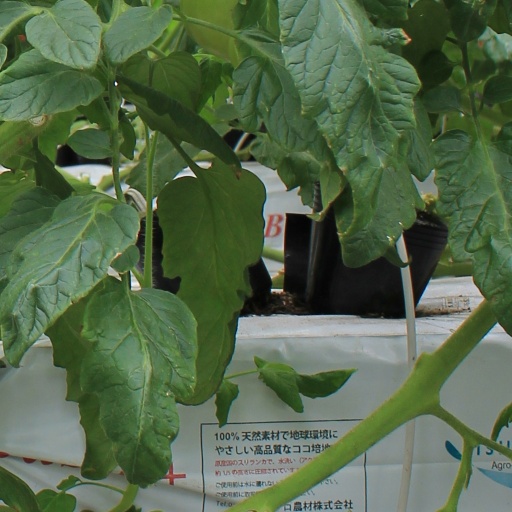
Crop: tomato